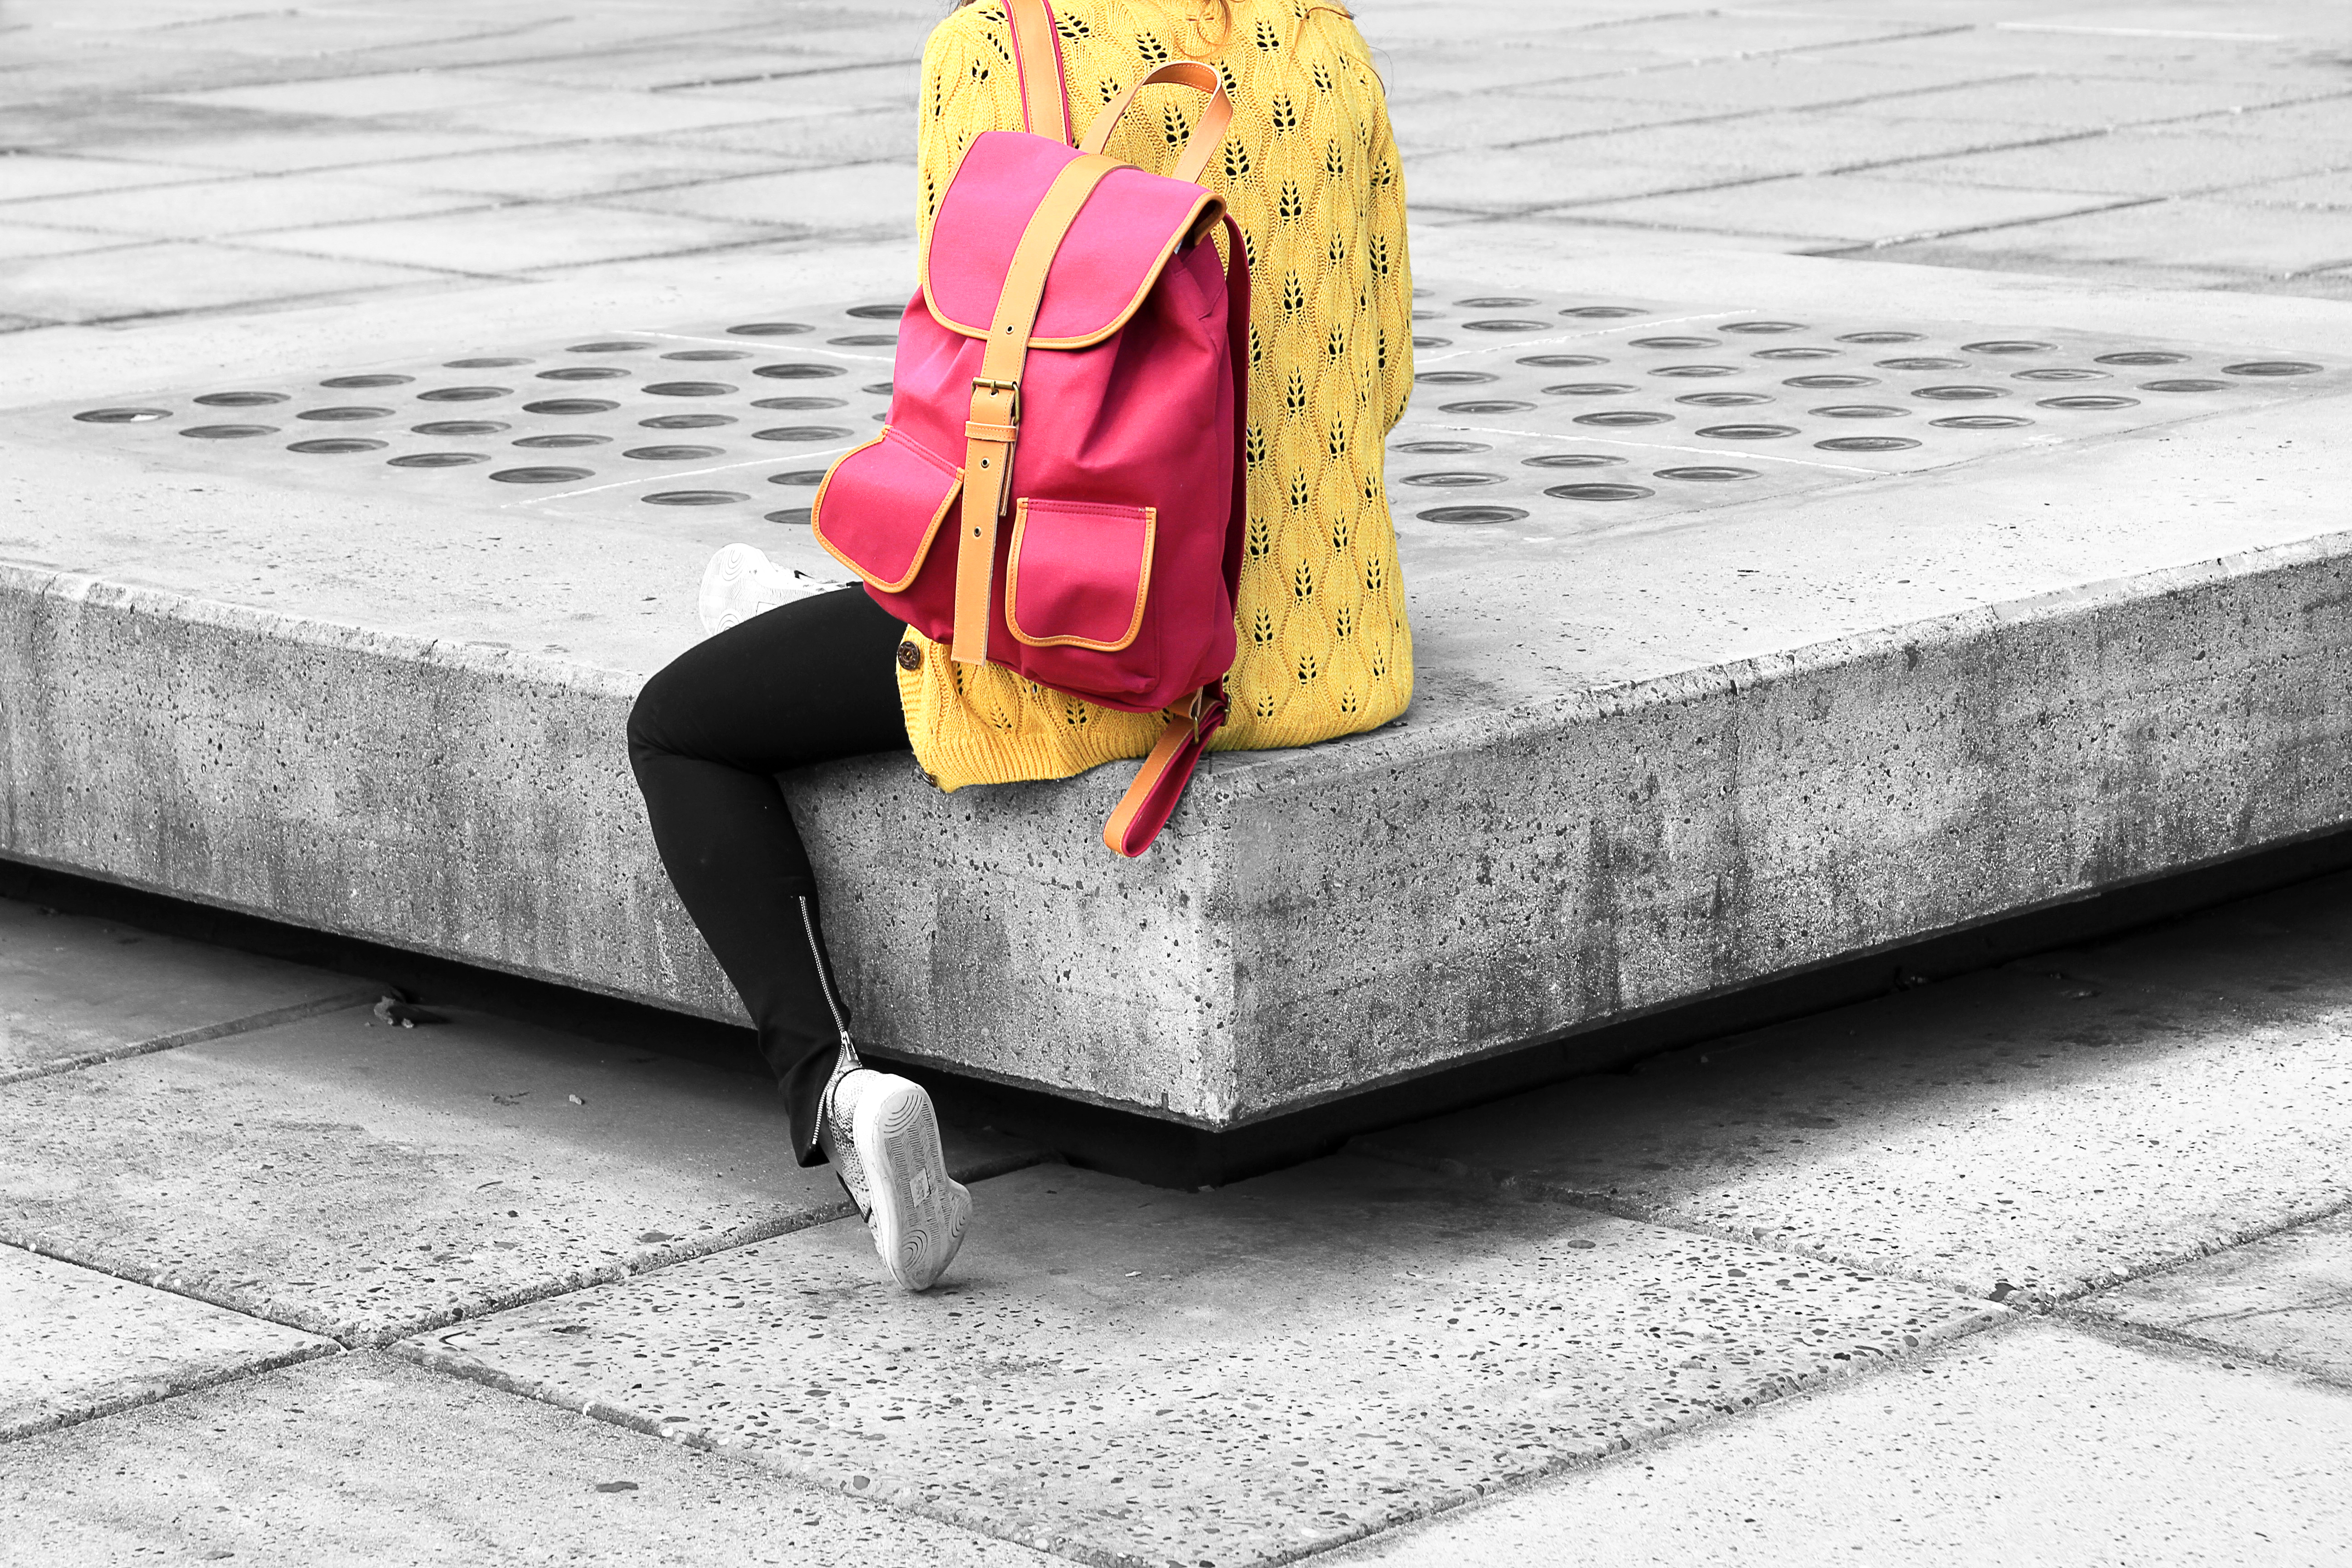
person, white, photography, model, spring, red, color, sitting, bag, fashion, black, furniture, yellow, pink, footwear, photograph, shape, photo shoot, human positions, grey concrete, colourful backpack, printed yellow shirt